David Lockington

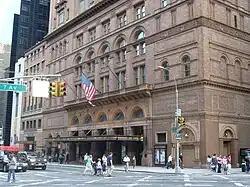
Carnegie Hall, New York City

In May 2005, Lockington Guest Conducted the Orchestra of St. Luke’s at Carnegie Hall. He considers the Grand Rapids Symphony’s seventy-fifth anniversary trip (founded in 1930) to Carnegie Hall "his greatest achievement."